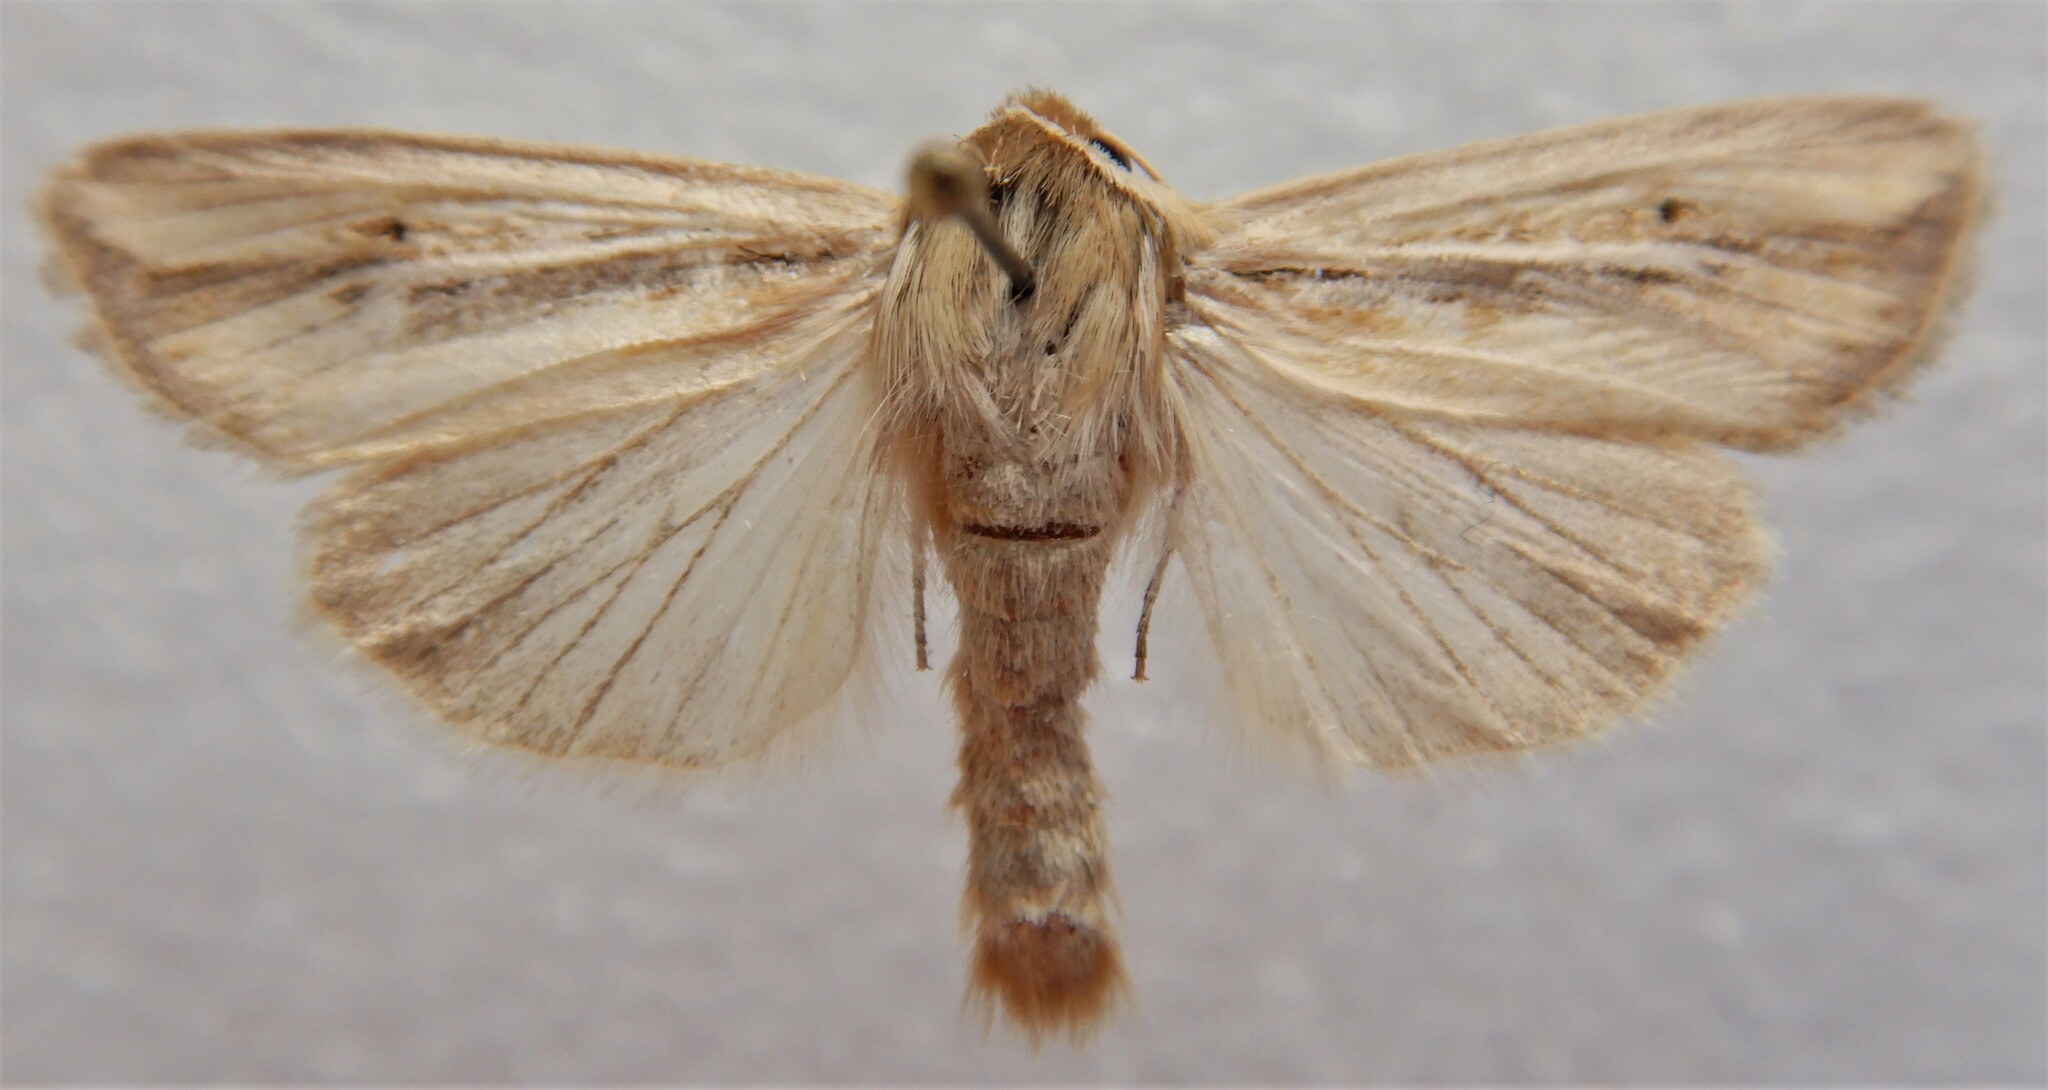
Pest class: wheathead_armyworm_Dargida_diffusa